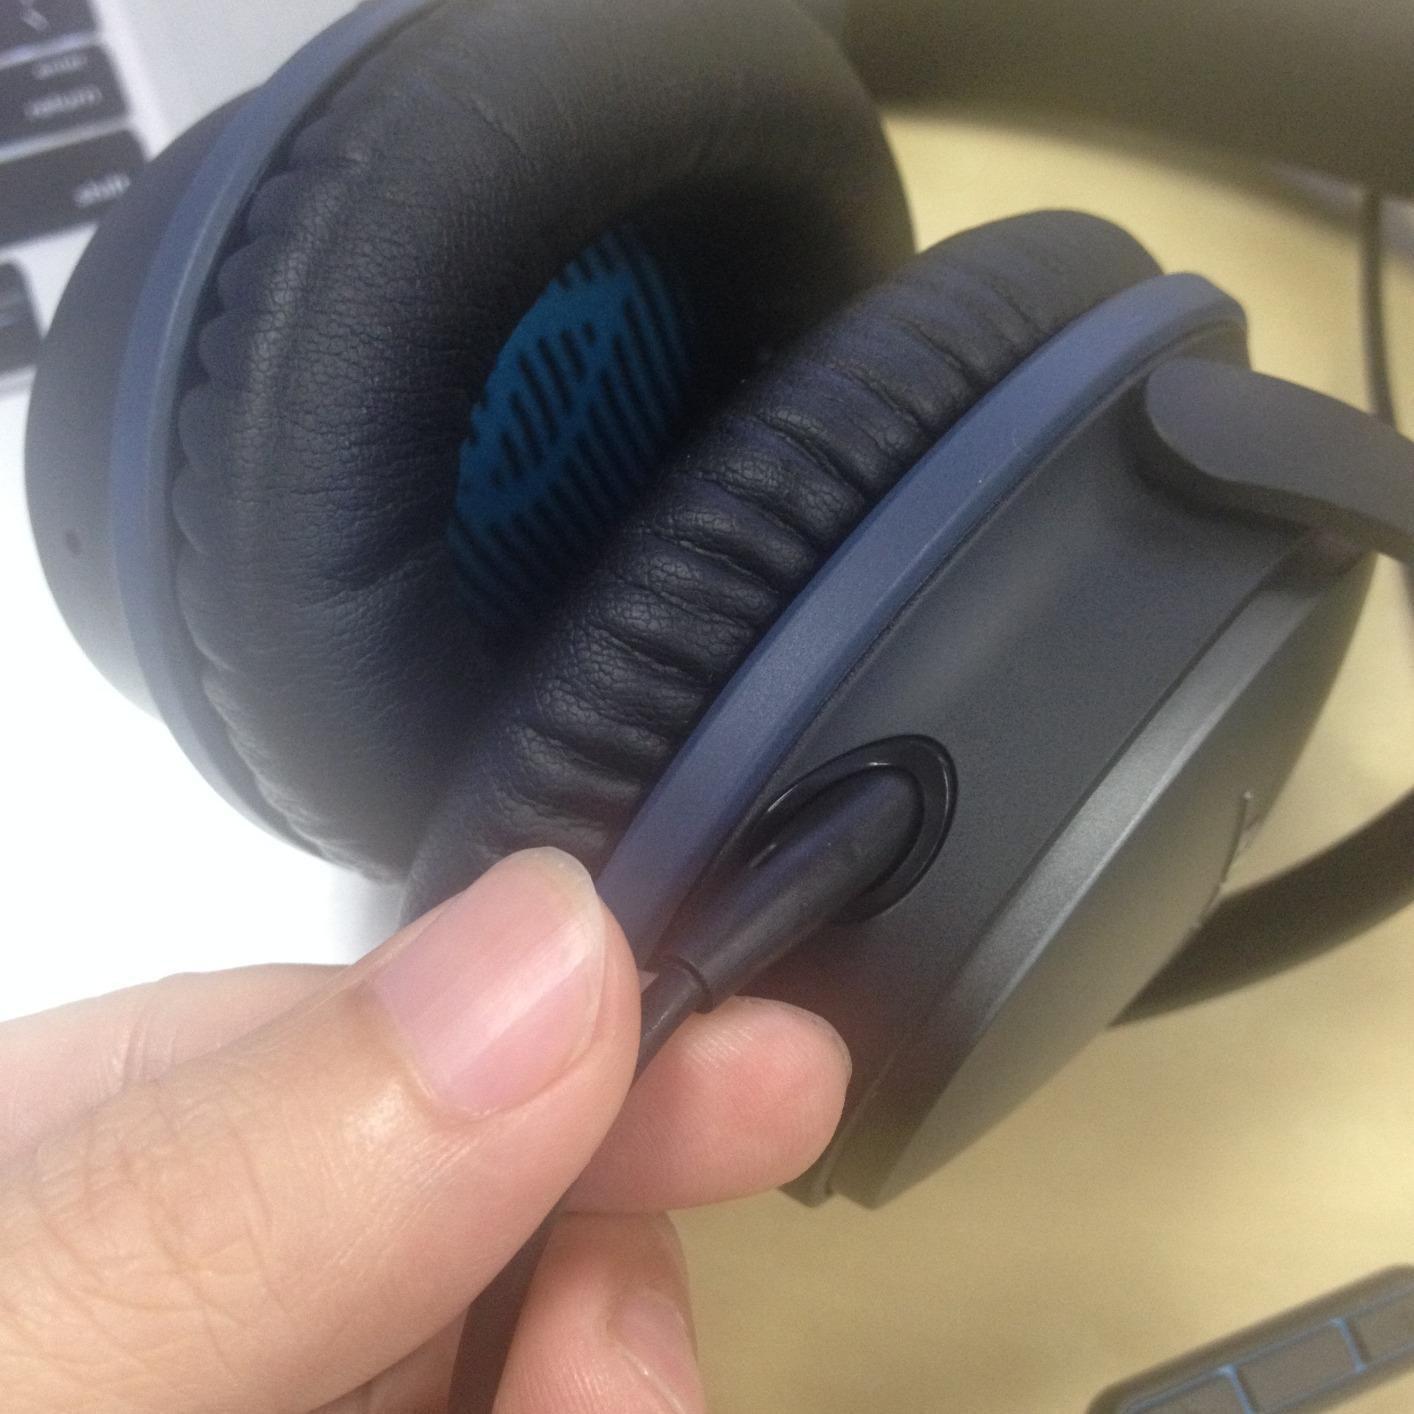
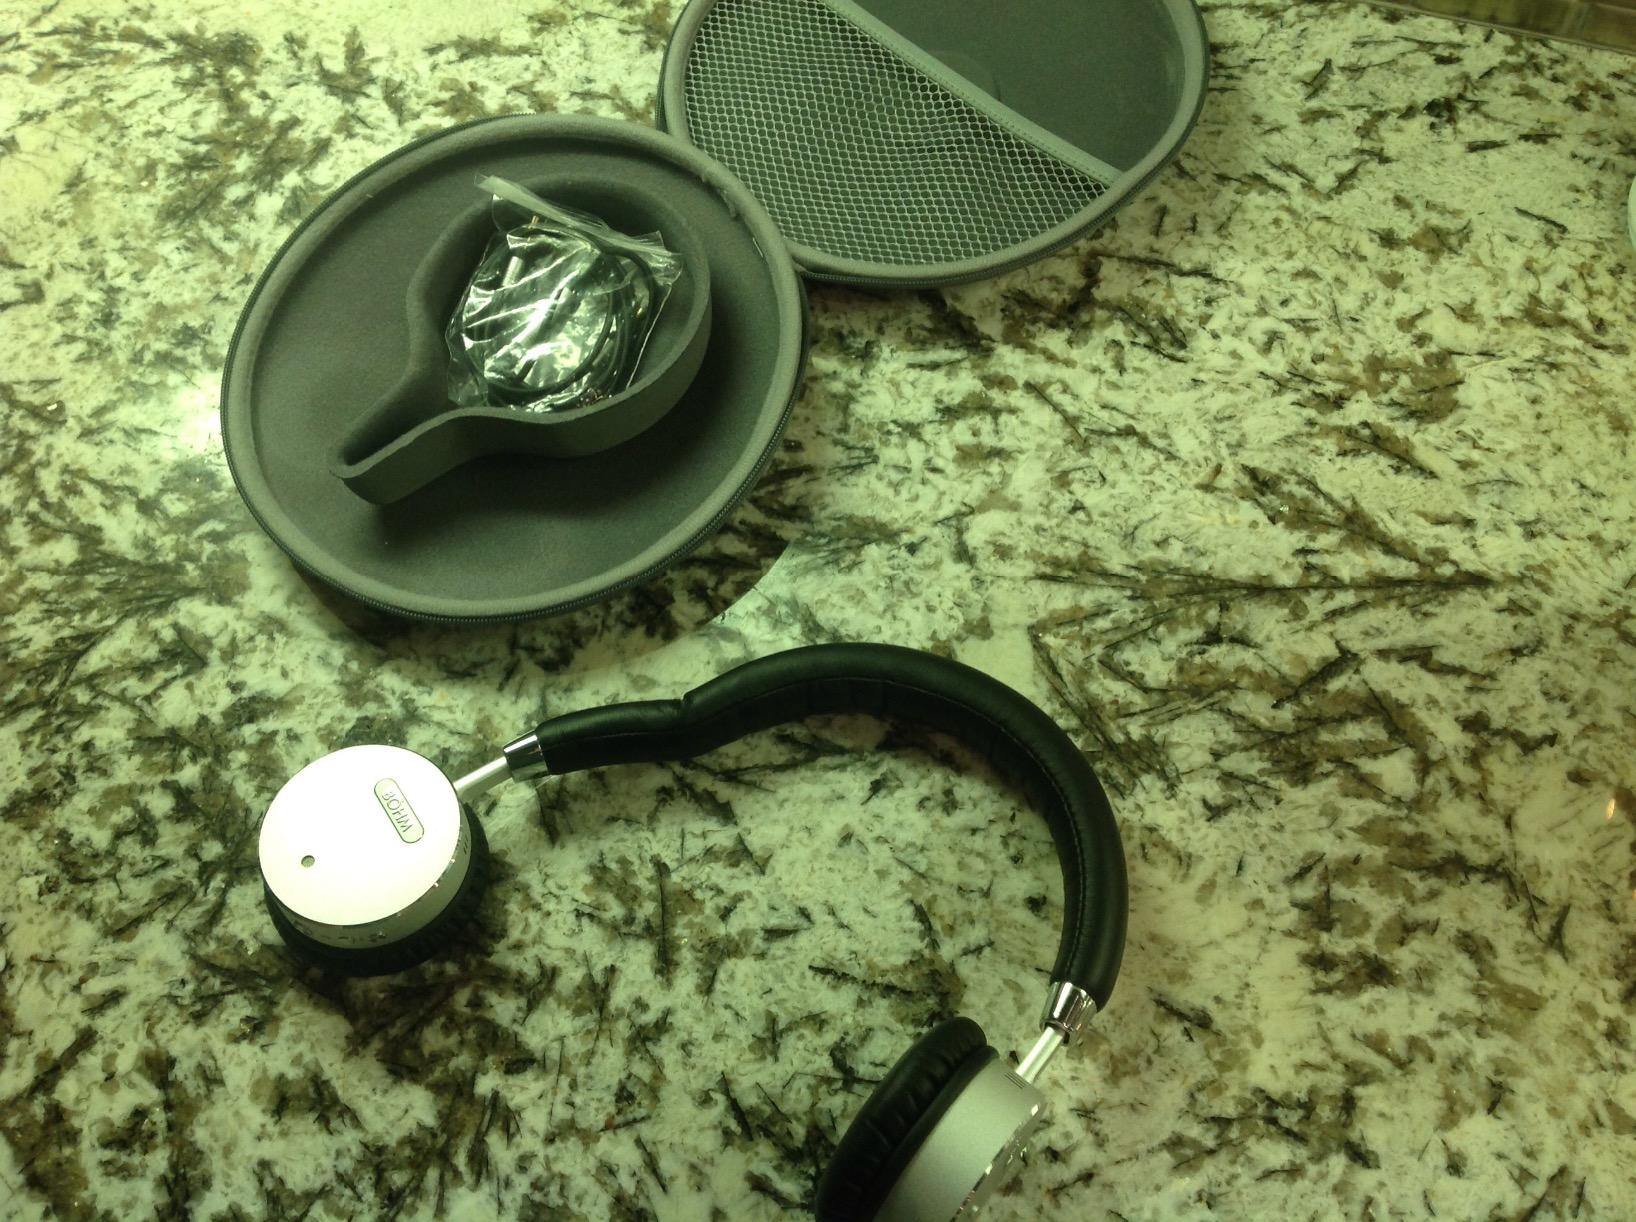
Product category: headphones
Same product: no